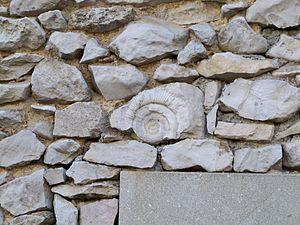
fossile d'amonite incluse dans une pierre murale à Banon (04), France
La montagne de Lure est une montagne des Préalpes de Haute-Provence, située dans le département des Alpes-de-Haute-Provence. Elle appartient à la même formation géologique que le plateau d'Albion, qu'elle jouxte, et le mont Ventoux. Cette chaîne s'allonge sur 42 kilomètres de long, culmine au signal de Lure et présente un relief très contrasté entre l'adret calcaire, coupé de combes et de vallons, et l'ubac marneux, où s'accumulent monts et ravins.